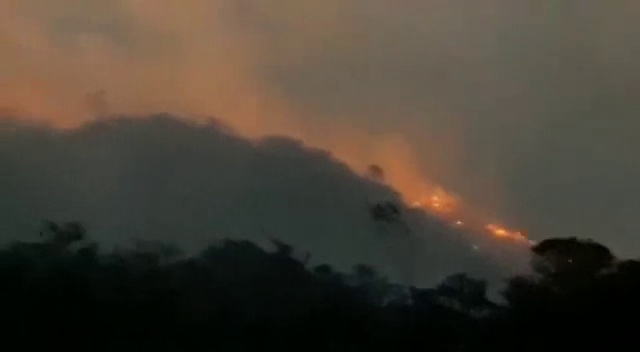
Fire: yes
Smoke: yes